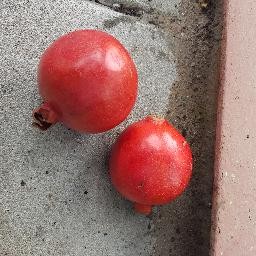
Fruit: Pomegranate
Quality: Good